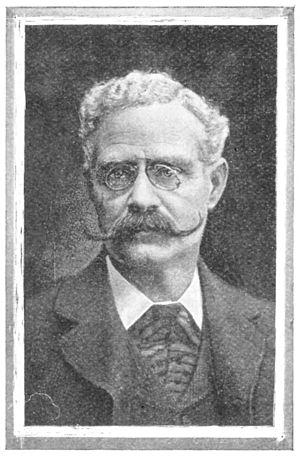
Carlo Pollonera, né le 27 mars 1849 à Alexandrie et mort le 17 juin 1923 à Turin, est un peintre italien, en particulier de paysages, mais également un important malacologue.